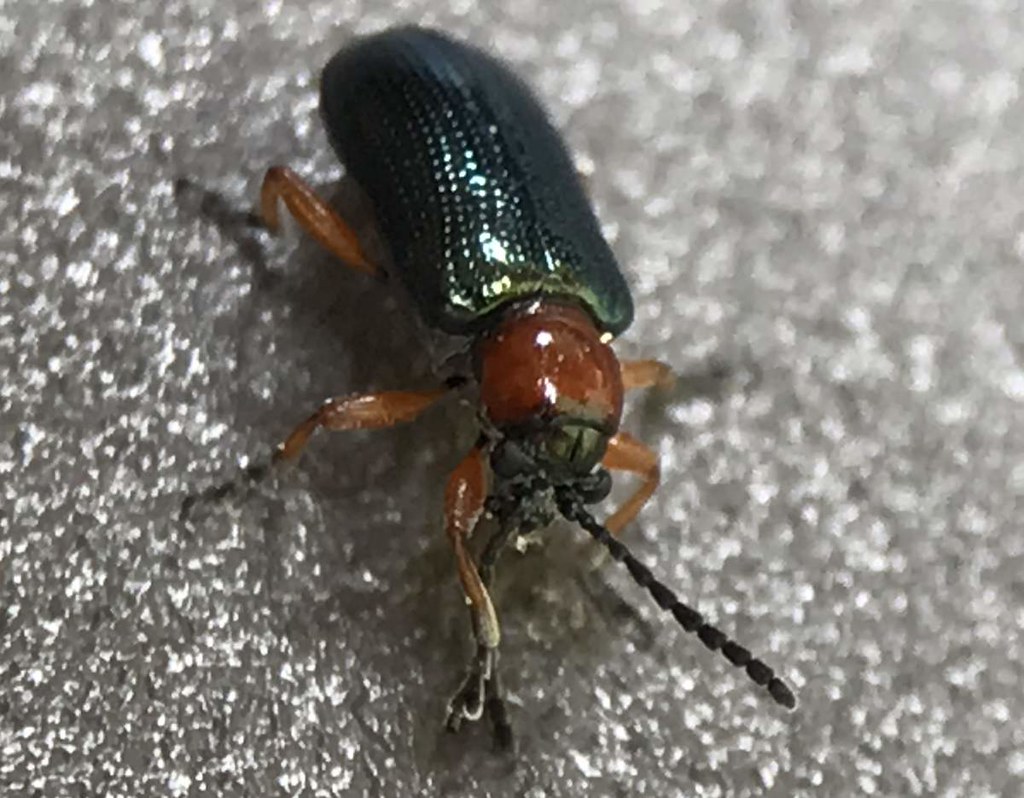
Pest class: cereal_leaf_beetle